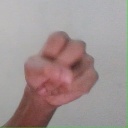
अक्षर: स